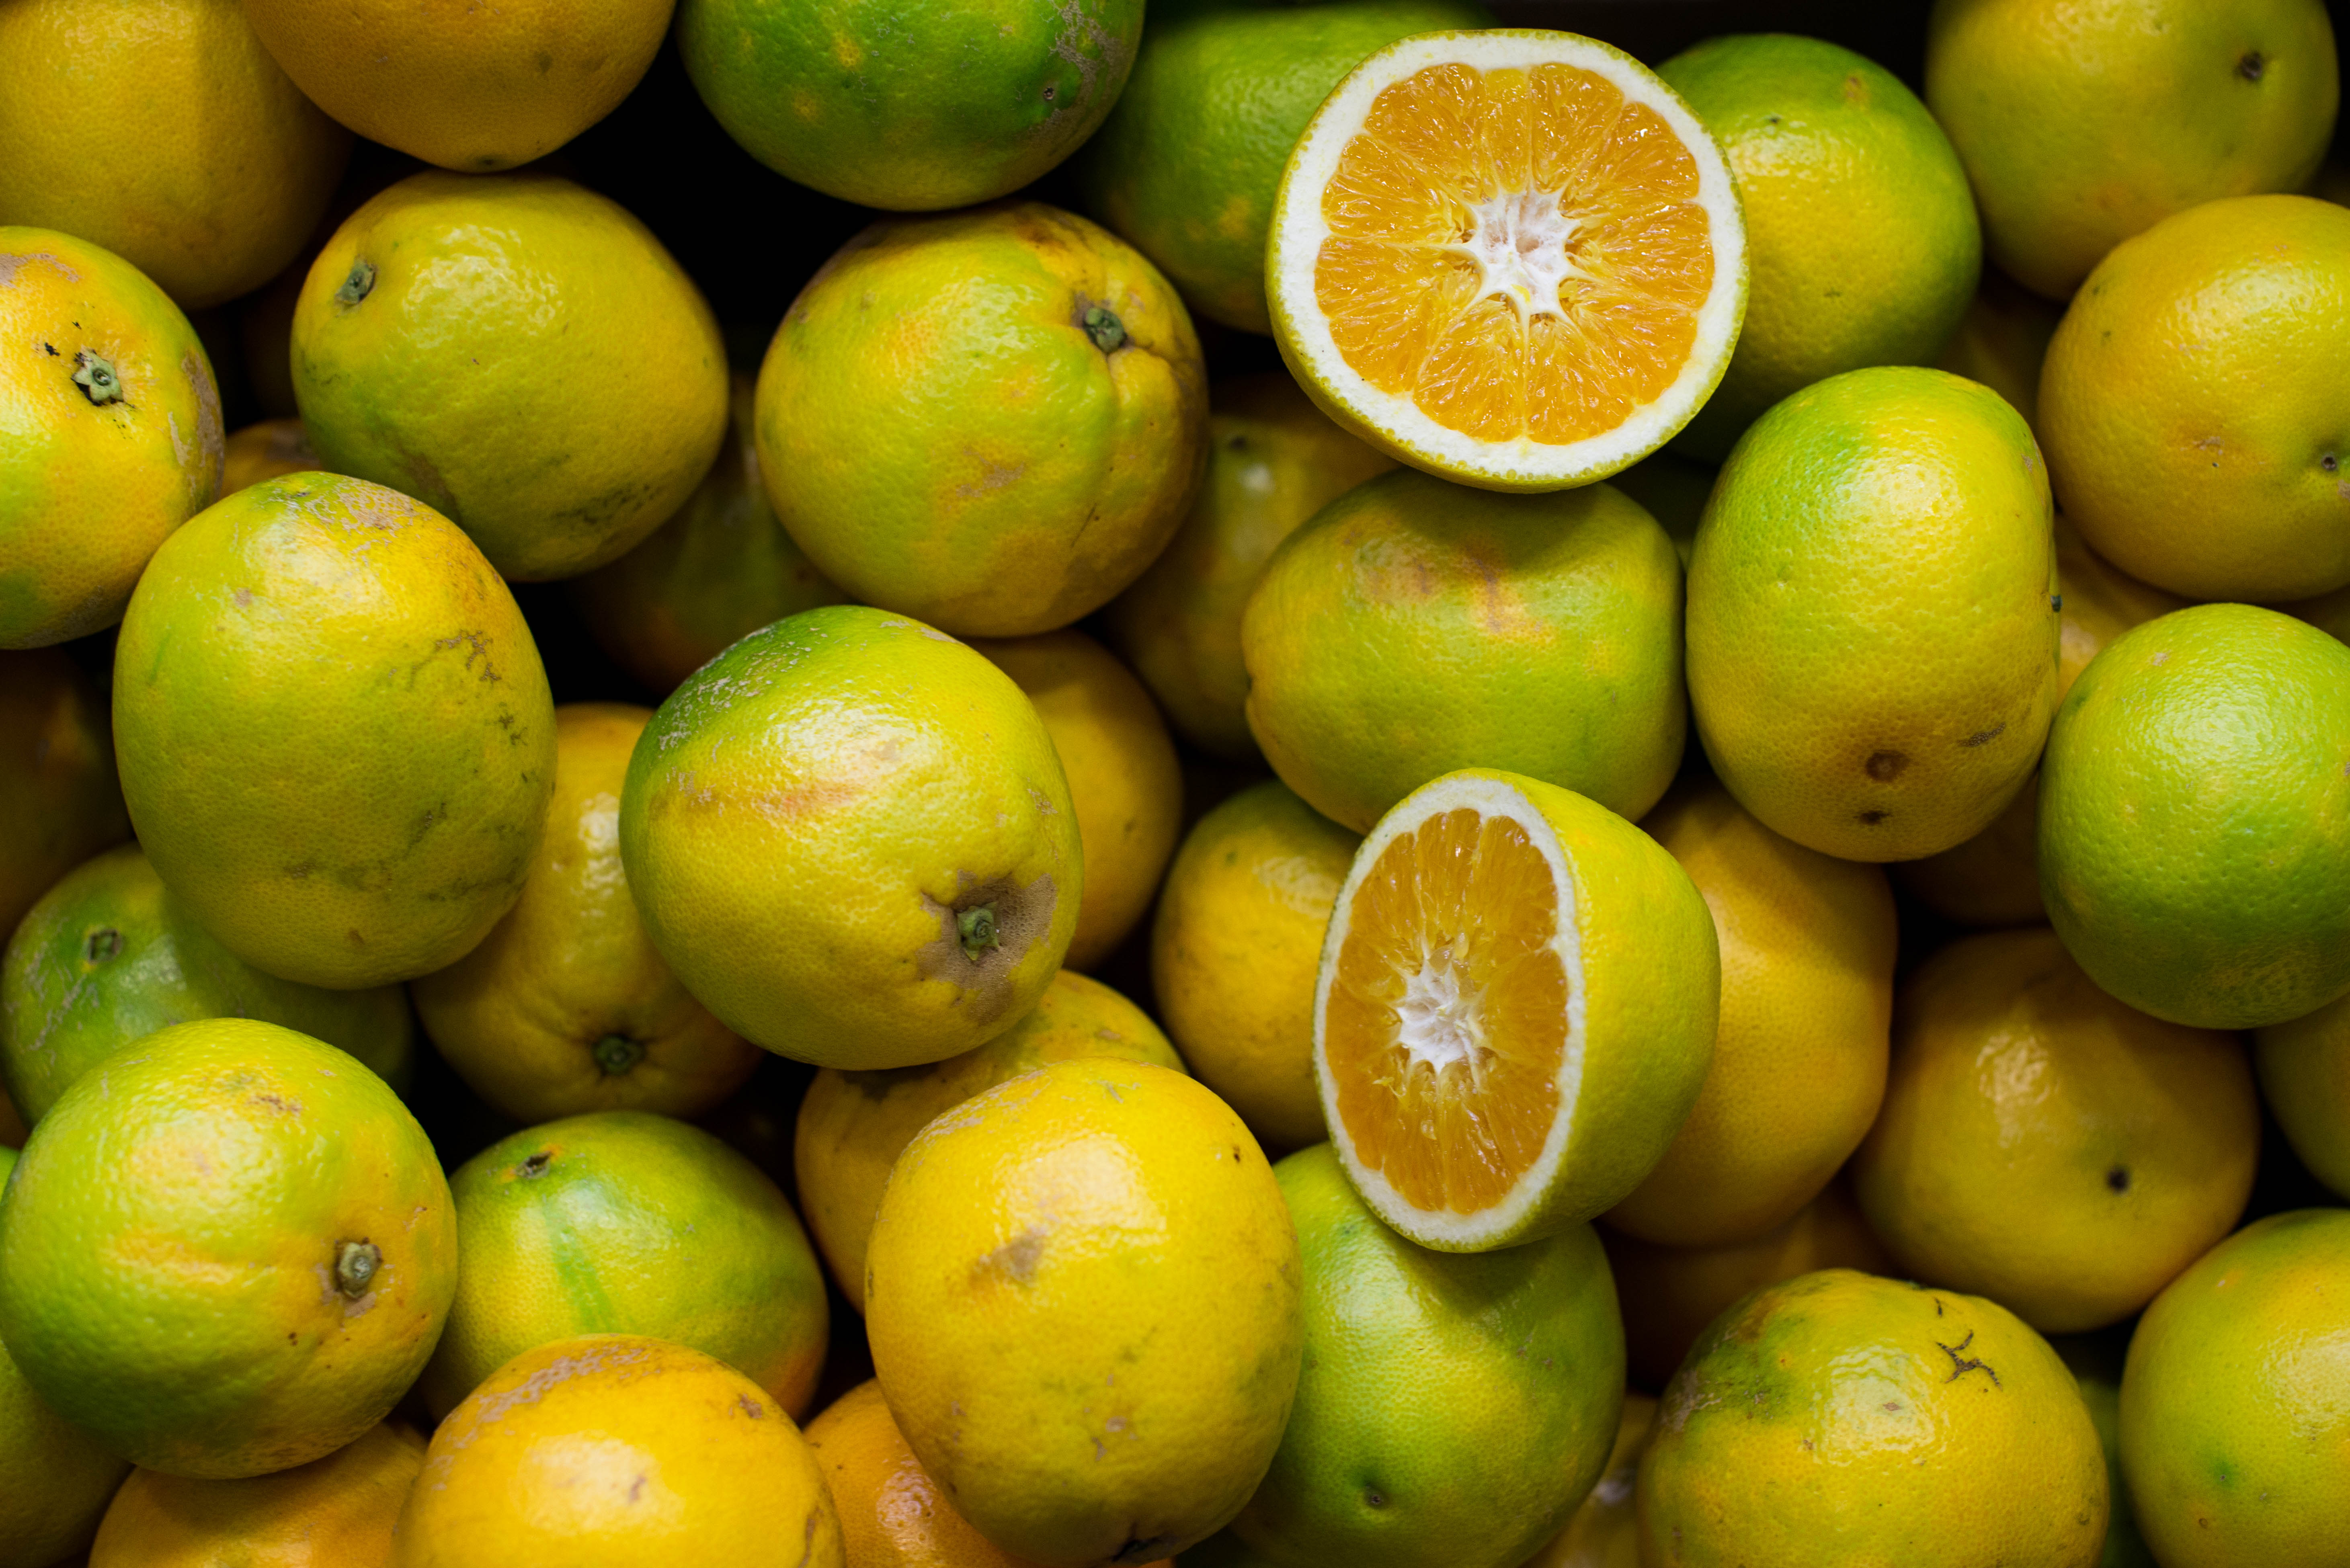
plant, fruit, food, green, produce, fresh, lime, close up, fruits, liqueur, oranges, citrus, flowering plant, bitter orange, land plant, sweet lemon, key lime, meyer lemon, tangelo, persian lime